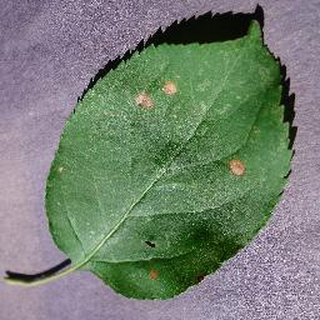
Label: apple_black_rot